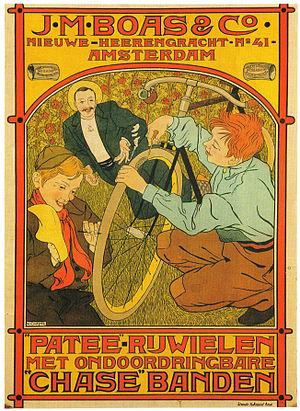
Johann Georg van Caspel, est un peintre et un architecte néerlandais, qui fut également illustrateur et affichiste.